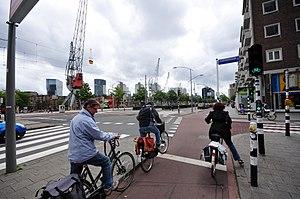
Le vélo est un moyen de transport commun aux Pays-Bas. Il est d'ailleurs devenu un des symboles du pays.
Un carrefour protégé est une intersection de routes sur un même niveau dans lequel les cyclistes et les piétons sont séparés des véhicules motorisés. Les véhicules motorisés tournant à droite sont séparés par un espace aussi long qu'une voiture des passages piétons et cyclable, pour augmenter le temps de réaction disponible et améliorer la visibilité. Les conducteurs regardant avant de tourner à droite ont une meilleure visibilité des cyclistes et des piétons car ils voient immédiatement à droite au lieu d'avoir à regarder par-dessus leur épaule.